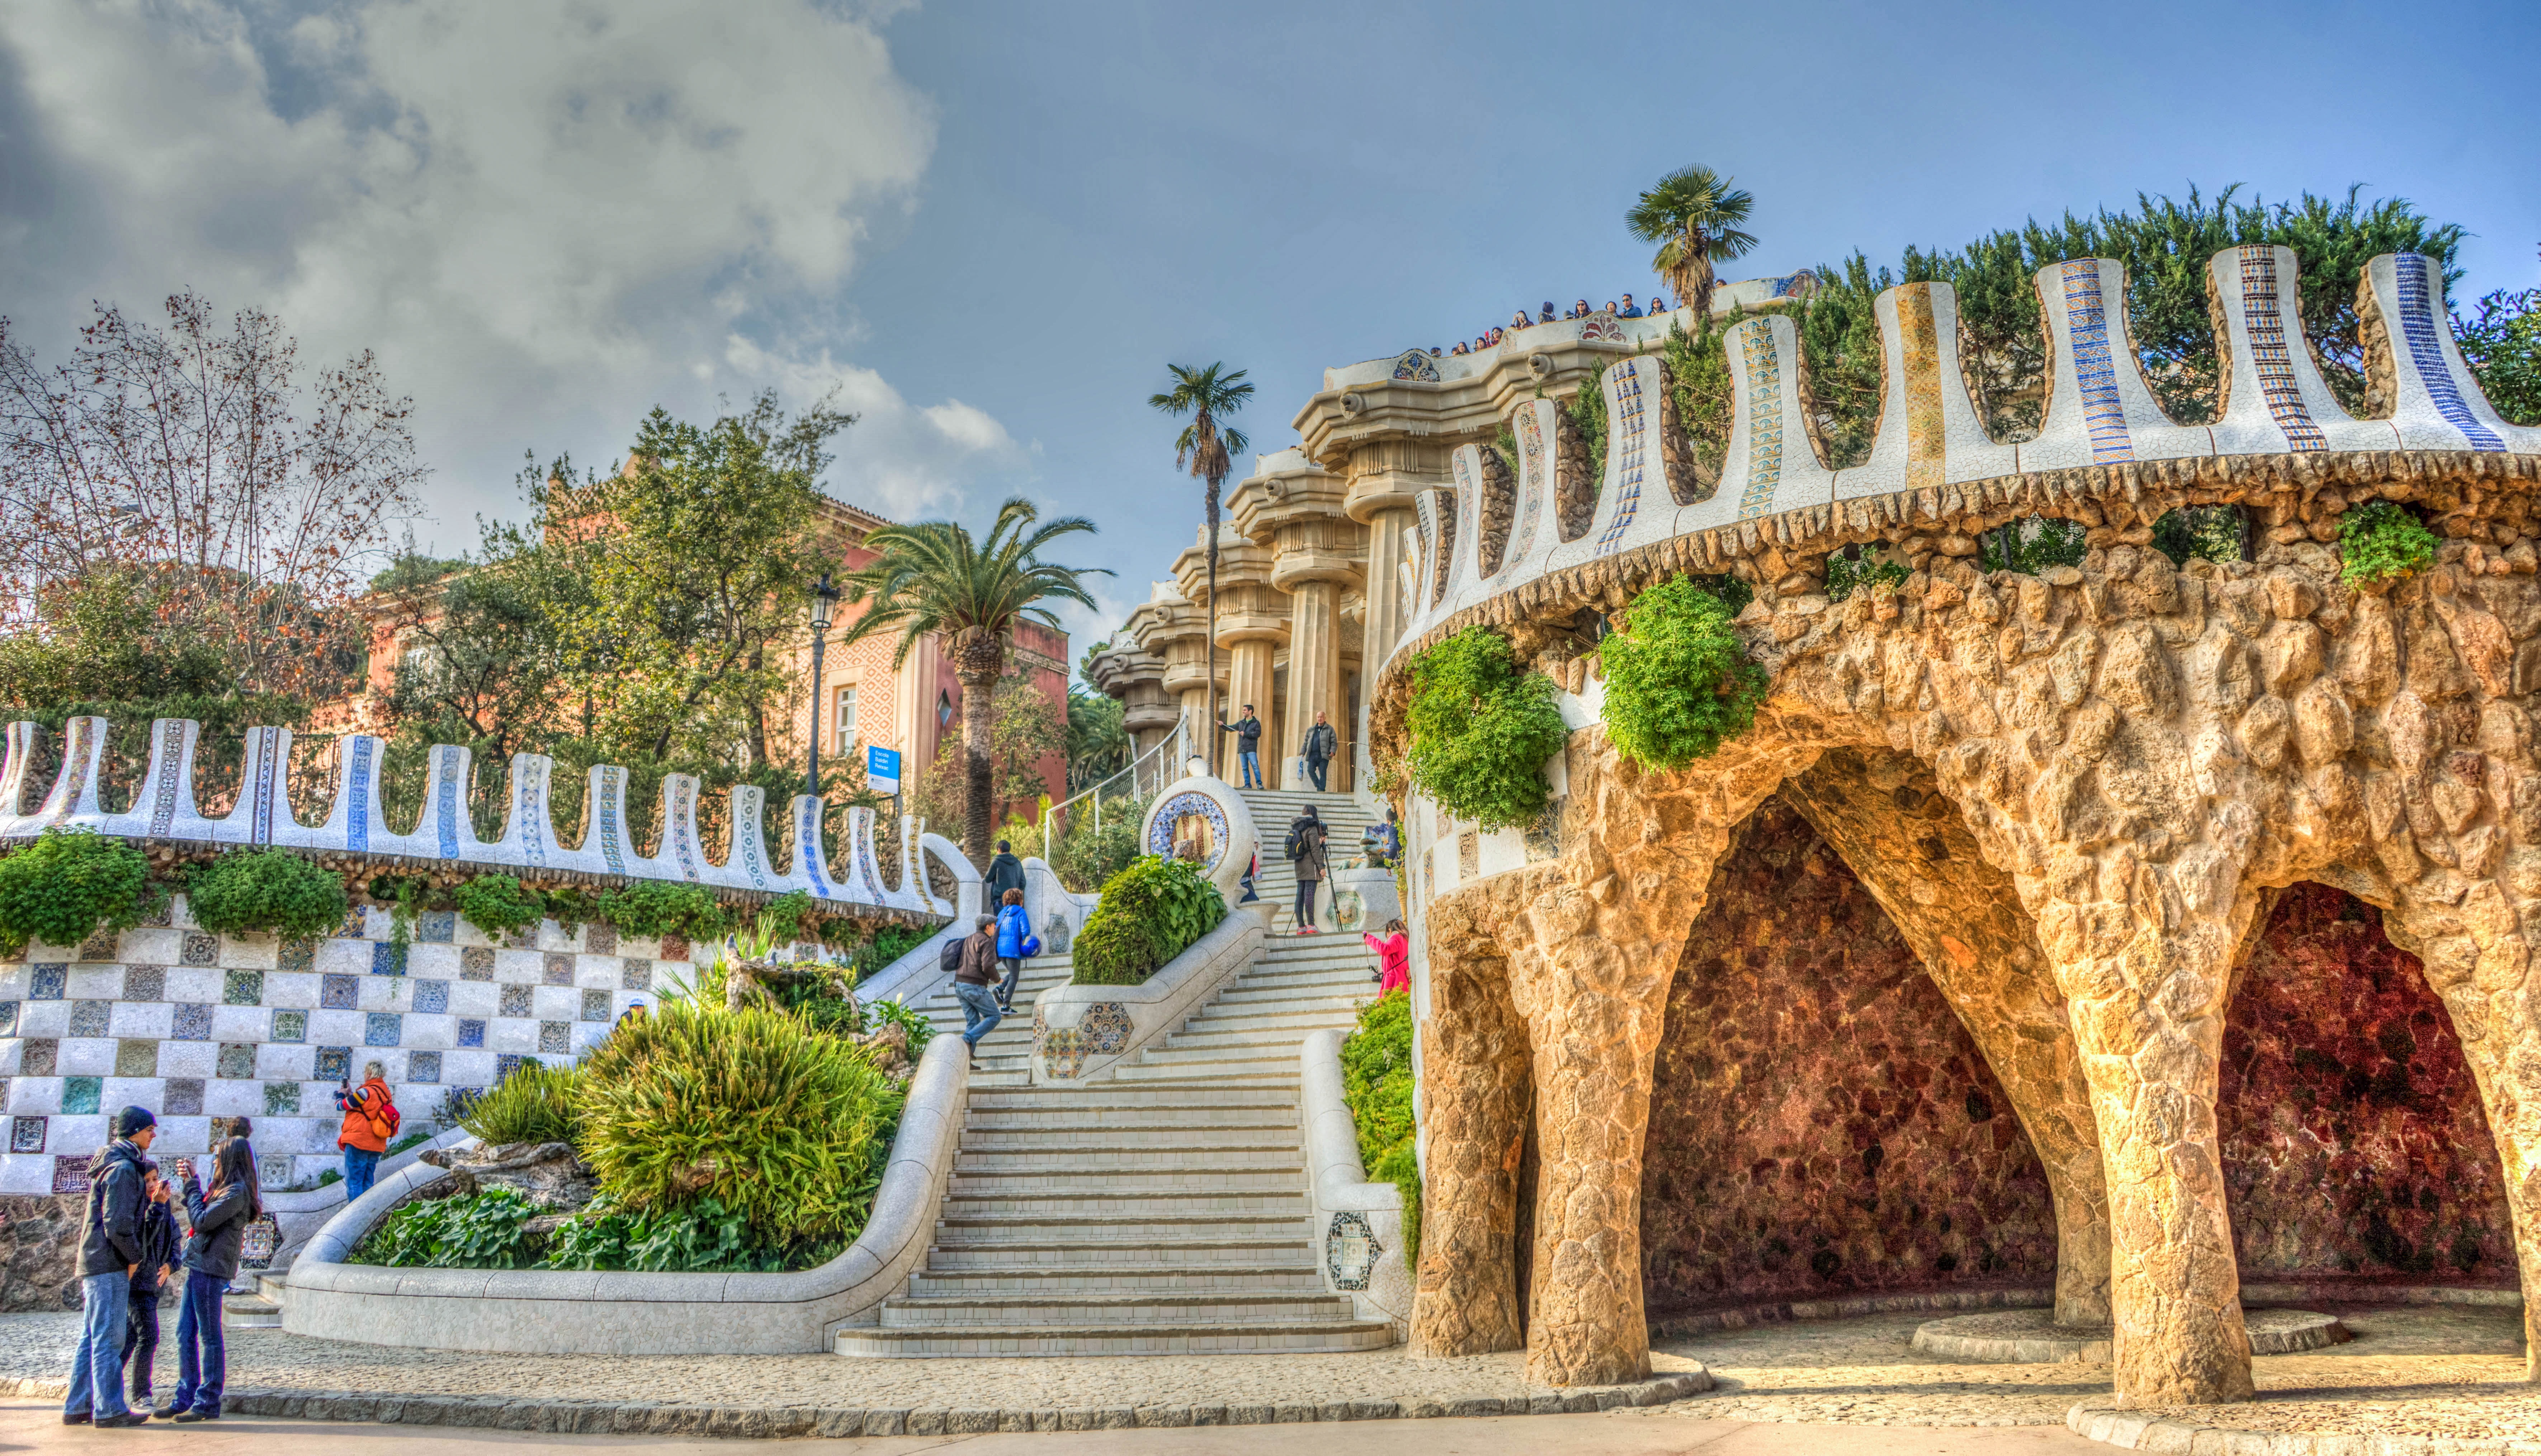
outdoor, architecture, structure, palace, europe, arch, museum, ceramic, plaza, artistic, landmark, colorful, tourism, barcelona, spain, design, houses, mosaic, catalonia, gaudi, famous, estate, park guell, historic site, guell park, ancient history